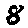
Label: 8